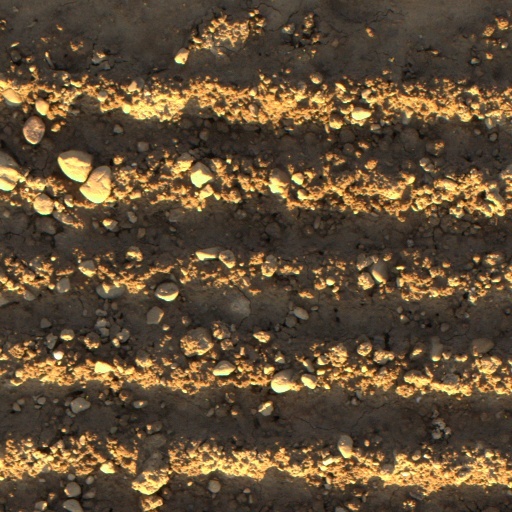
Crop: wheat